Cuéntame cómo pasó

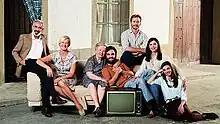
The Alcántaras in season twenty-three: Antonio, Mercedes, Herminia, Carlos, Toni, Inés, and María

The series has maintained a stable cast during its long run, with the same performer always playing the same role in the main timeline, even in sporadic roles. There have only been a few important cast changes, most notably the replacement of Inés, who is played by for five seasons in Visedo's absence, and the replacement by older performers of María –Alcantaras' fourth child, who arrived to the family taking advantage of Duato's real pregnancy– and the grandchildren due to the characters growing old faster than the performers. The main roles have been also played by other performers representing younger and older versions of the character in earlier and later timelines, including Arias' own son –Daniel Arias– and Duato's own daughter –María Bernardeau– playing the younger versions of Antonio and Mercedes. Those characters whose performer died were not recast. Arias and Duato are the only performers who appear in every episode.